Theodore C. Search

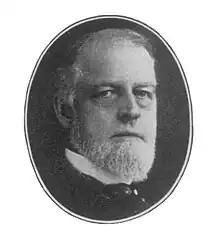

Theodore Corsson Search (1841–1920) was a businessman who was the president of the National Association of Manufacturers, founder of Philadelphia University, and managing director of the Stetson Company.